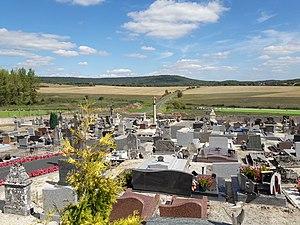
Fréset Cimetière Bourbonne les Bains
Georges Fréset, né le 22 juillet 1894 à Luxeuil-les-Bains et mort le 25 juillet 1975 à Bourbonne-les-Bains est un peintre naturaliste, paysagiste, graveur, et illustrateur français.